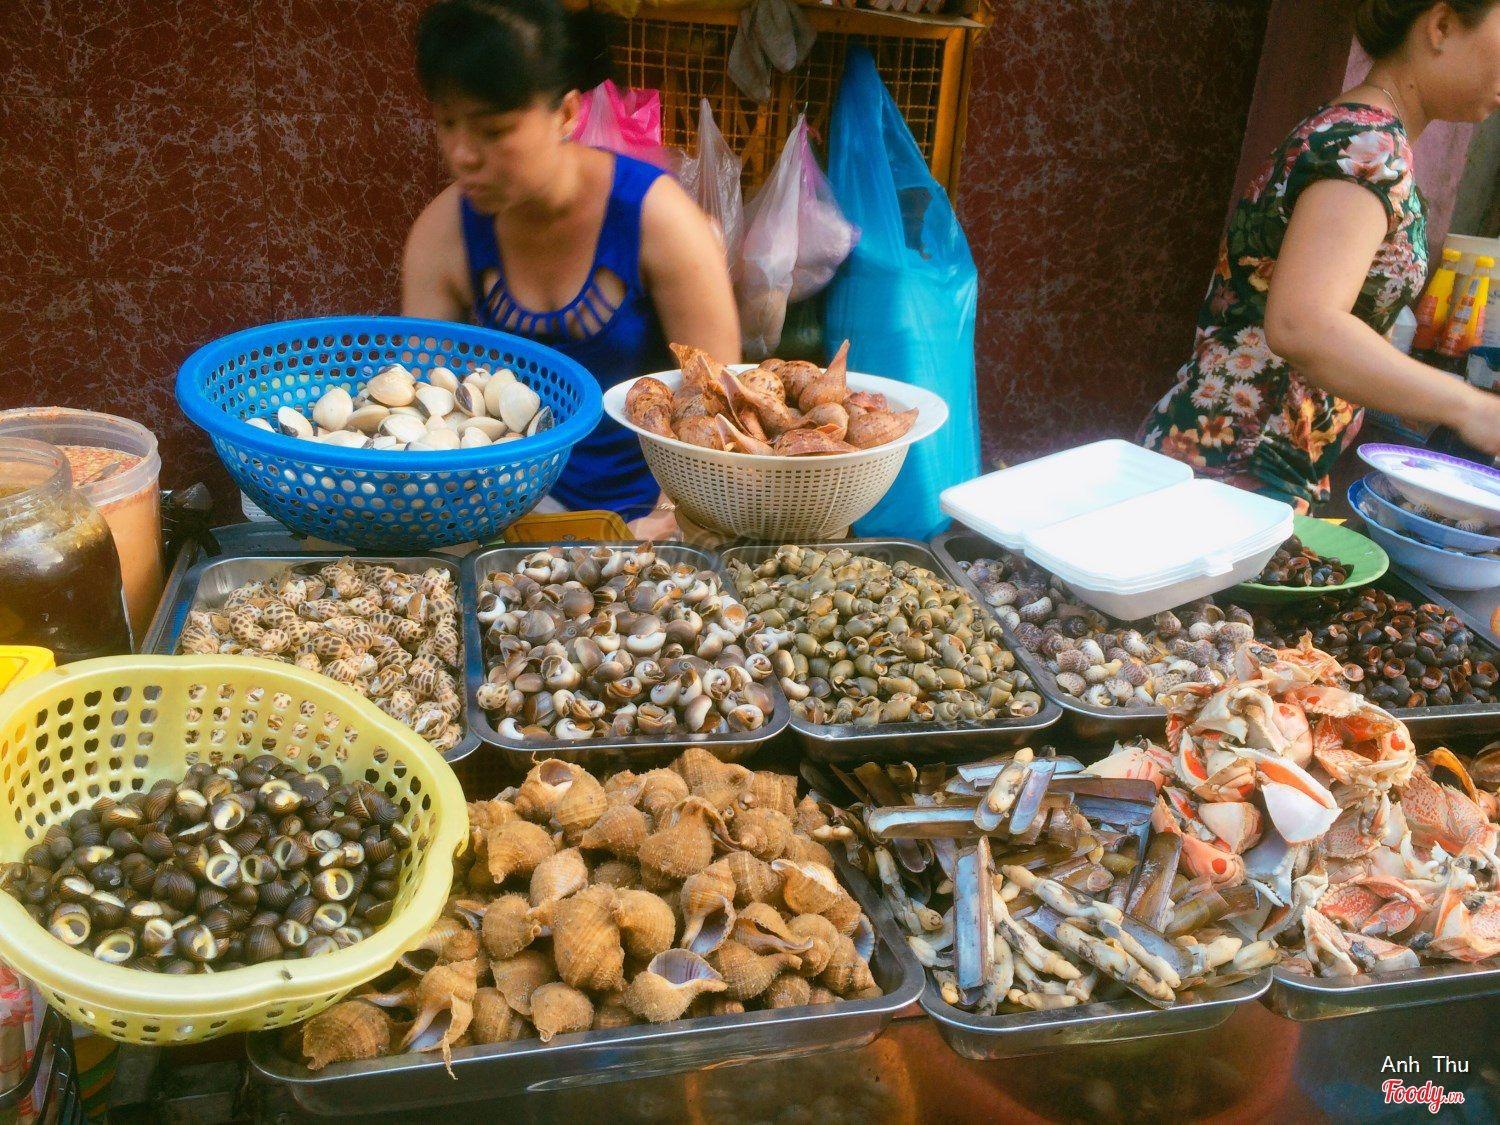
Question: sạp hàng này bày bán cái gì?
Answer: sạp hàng này bày bán sò ốc các loại